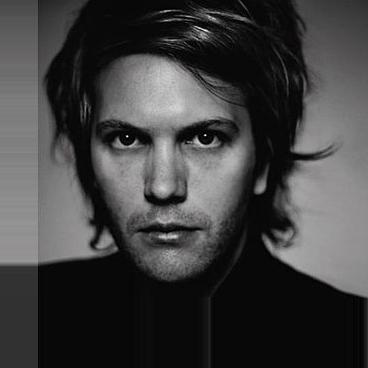
Age: 29